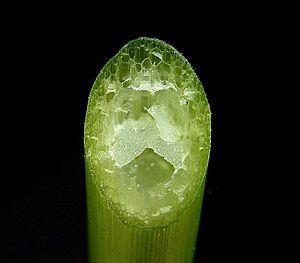
La tige est chez les plantes, l'axe végétatif généralement aérien ou souterrain, qui prolonge la racine et porte les bourgeons et les feuilles. La tige se ramifie généralement en branches et rameaux formant l'appareil caulinaire. Chez les arbres et les plantes ligneuses, les botanistes distinguent le tronc, partie principale généralement dénudée à sa base, du houppier, formé de l'ensemble branches maîtresses et rameaux. Une plante dont la tige est absente ou très réduite est dite acaule.